Heck-Hasler House

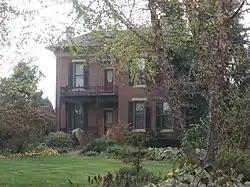
Heck-Hasler House, October 2010

Heck-Hasler House is a historic home located in Clark Township, Johnson County, Indiana. Built in 1868, Heck-Hasler House is a two-story, "T"-plan, Italianate style brick dwelling on a limestone block foundation. It features a one-story cast iron front porch with decorative colonettes and lattice work. Also on the property are the contributing smokehouse, summer kitchen, and milk house.